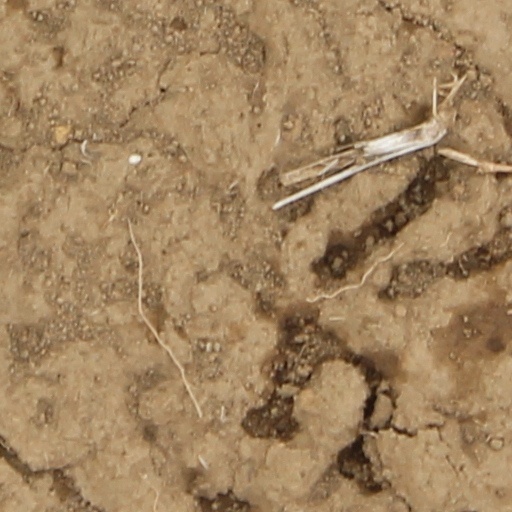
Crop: wheat